Ian Kemish

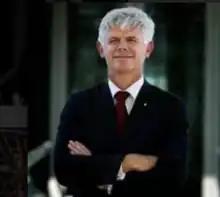
Ian Kemish

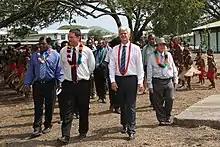

Ian Kemish, (born 18 July 1961) is an Australian author, international relations specialist and not-for-profit chair. He is a former senior diplomat and business executive. During his career with the Australian Government he served as Australian High Commissioner to Papua New Guinea, Australian ambassador to Germany, head of the consular and Southeast Asia Divisions of the Department of Foreign Affairs and Trade, and head of the Prime Minister's International Division. As of 2023 he is co-founder of international strategic advisory firm Forridel, adjunct professor in History at the University of Queensland, an expert associate of the Australian National University National Security College, and Chair and Industry Fellow for the Griffith Asia Institute advisory council.